Phyllis McAlpine

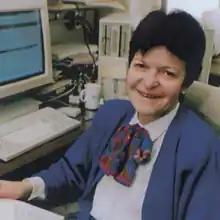

Phyllis Jean McAlpine (29 August 1941 – 1 October 1998) was a Canadian geneticist. She was a pioneer in mapping the human genome and served as Chair of the HUGO Gene Nomenclature Committee.